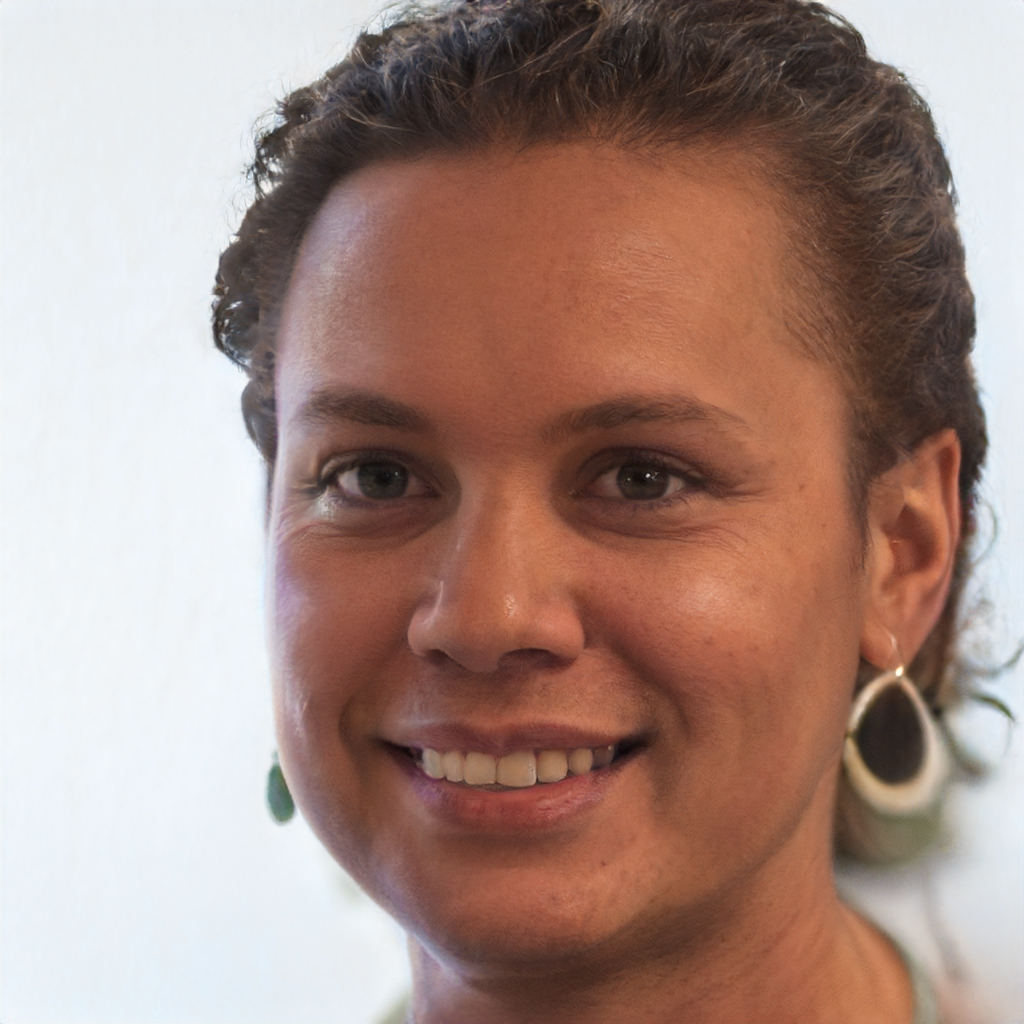
Label: Colored